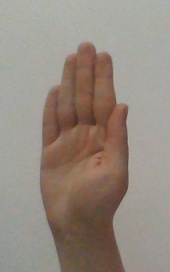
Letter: seen